Apple II graphics

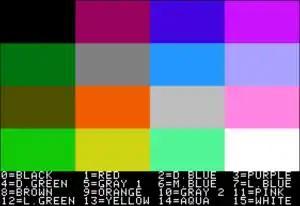

The blocky, but fast and colorful Lo-Res graphics mode (often known as GR after the BASIC command) was 40 pixels wide, corresponding to the 40 columns on the normal Apple II text screen. This mode could display either 40 rows of pixels with four lines of text at the bottom of the screen, or 48 rows of pixels with no text. Thus two pixels, vertically stacked, would fill the screen real estate corresponding to one character in text mode. The default for this was 40×40 graphics with text.